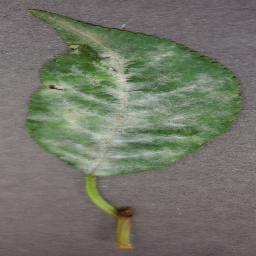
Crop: cherry
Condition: (including_sour)_powdery_mildew